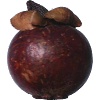
Label: mangostan